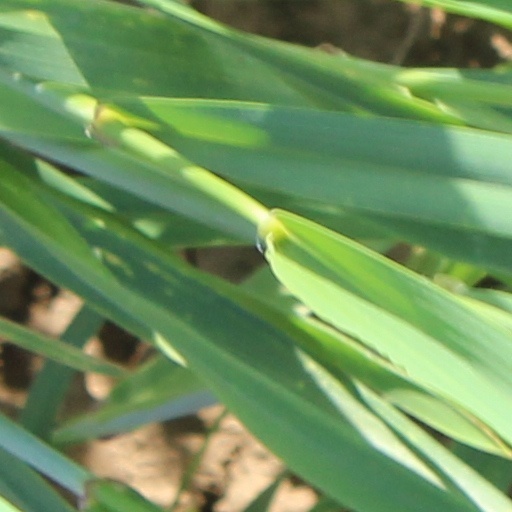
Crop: wheat